Cadeby Light Railway

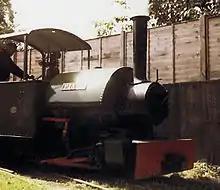
"Pixie" at Cadeby in 1981

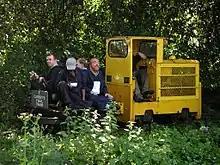
The last train at Cadeby, 2005

The Cadeby Light Railway was a narrow-gauge railway in the garden of the rectory in Cadeby, Leicestershire.